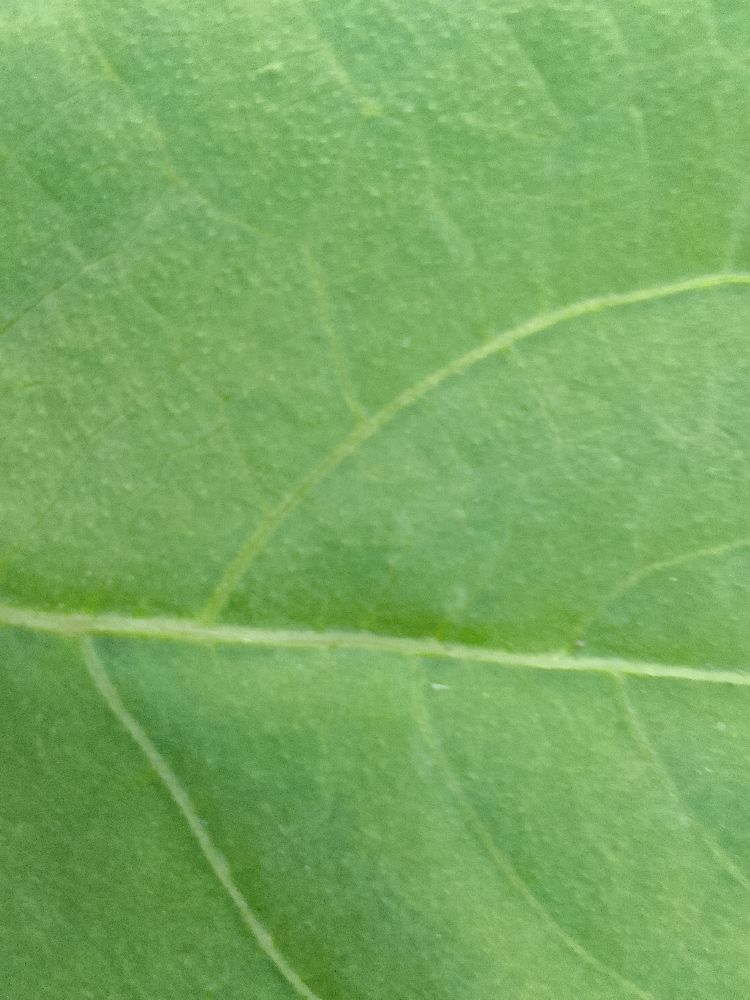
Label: healthy